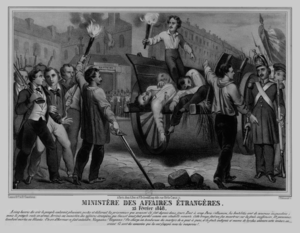
Estampes. Les révolutionnaires devant le Ministère des Affaires étrangères, 23 février 1848. Sous le titre, commentaire de quatre lignes
Cette page concerne l'année 1848 du calendrier grégorien.